Chaldea

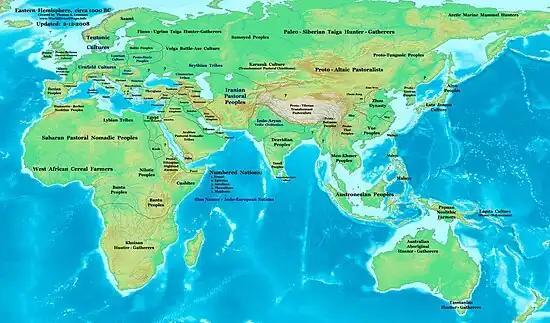
Eurasia around 1000 BC, showing Babylon, Assyria, Aramean states and their neighbors

The region that the Chaldeans eventually made their homeland was in relatively poor southeastern Mesopotamia, at the head of the Persian Gulf. They appear to have migrated into southern Babylonia from the Levant at some unknown point between the end of the reign of Ninurta-kudurri-usur II (a contemporary of Tiglath-Pileser II) circa 940 BC, and the start of the reign of Marduk-zakir-shumi I in 855 BC, although there is no historical proof of their existence prior to the late 850s BC.